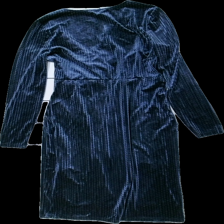
View: back
Type: Dress
Category: Ladies
Brand: Happy Holly
Colors: Black, Blue
Material: 100% polyester
Pattern: Dots
Cut: Cropped
Size: 36
Season: All
Damage location: top center
Price range: 100-150
Recommended usage: Reuse
Description: blå sammetsklänning med prickar